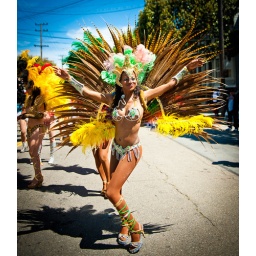
Samba Queen Maisa Duke: A dancers vision in feathers of yellow and brown